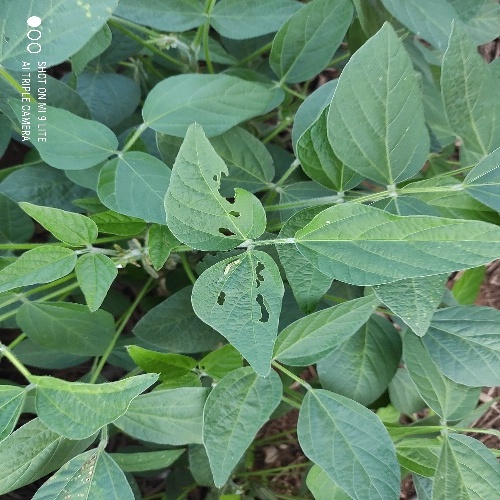
Label: Caterpillar